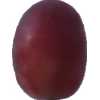
Label: pink_grape